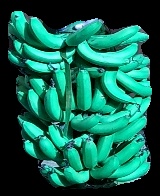
Variety: pachbale
Grade: grade3